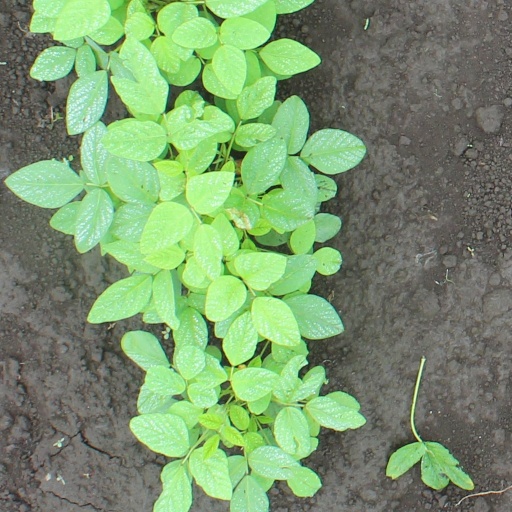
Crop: soybean